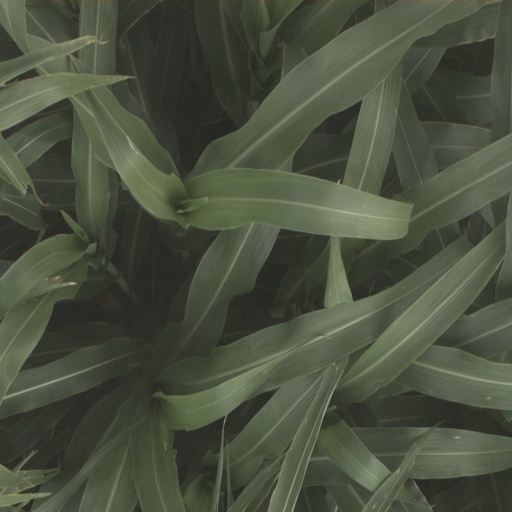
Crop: sorghum